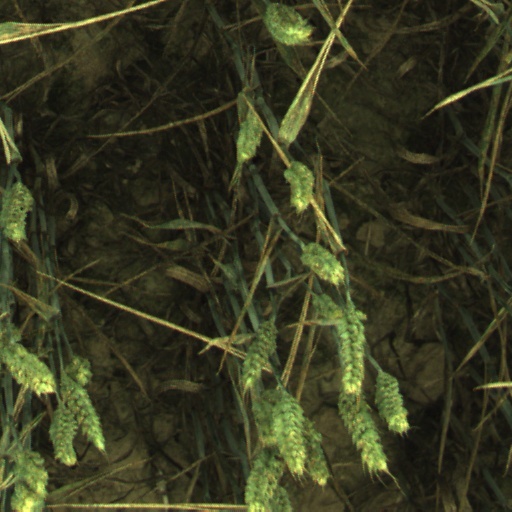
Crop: wheat